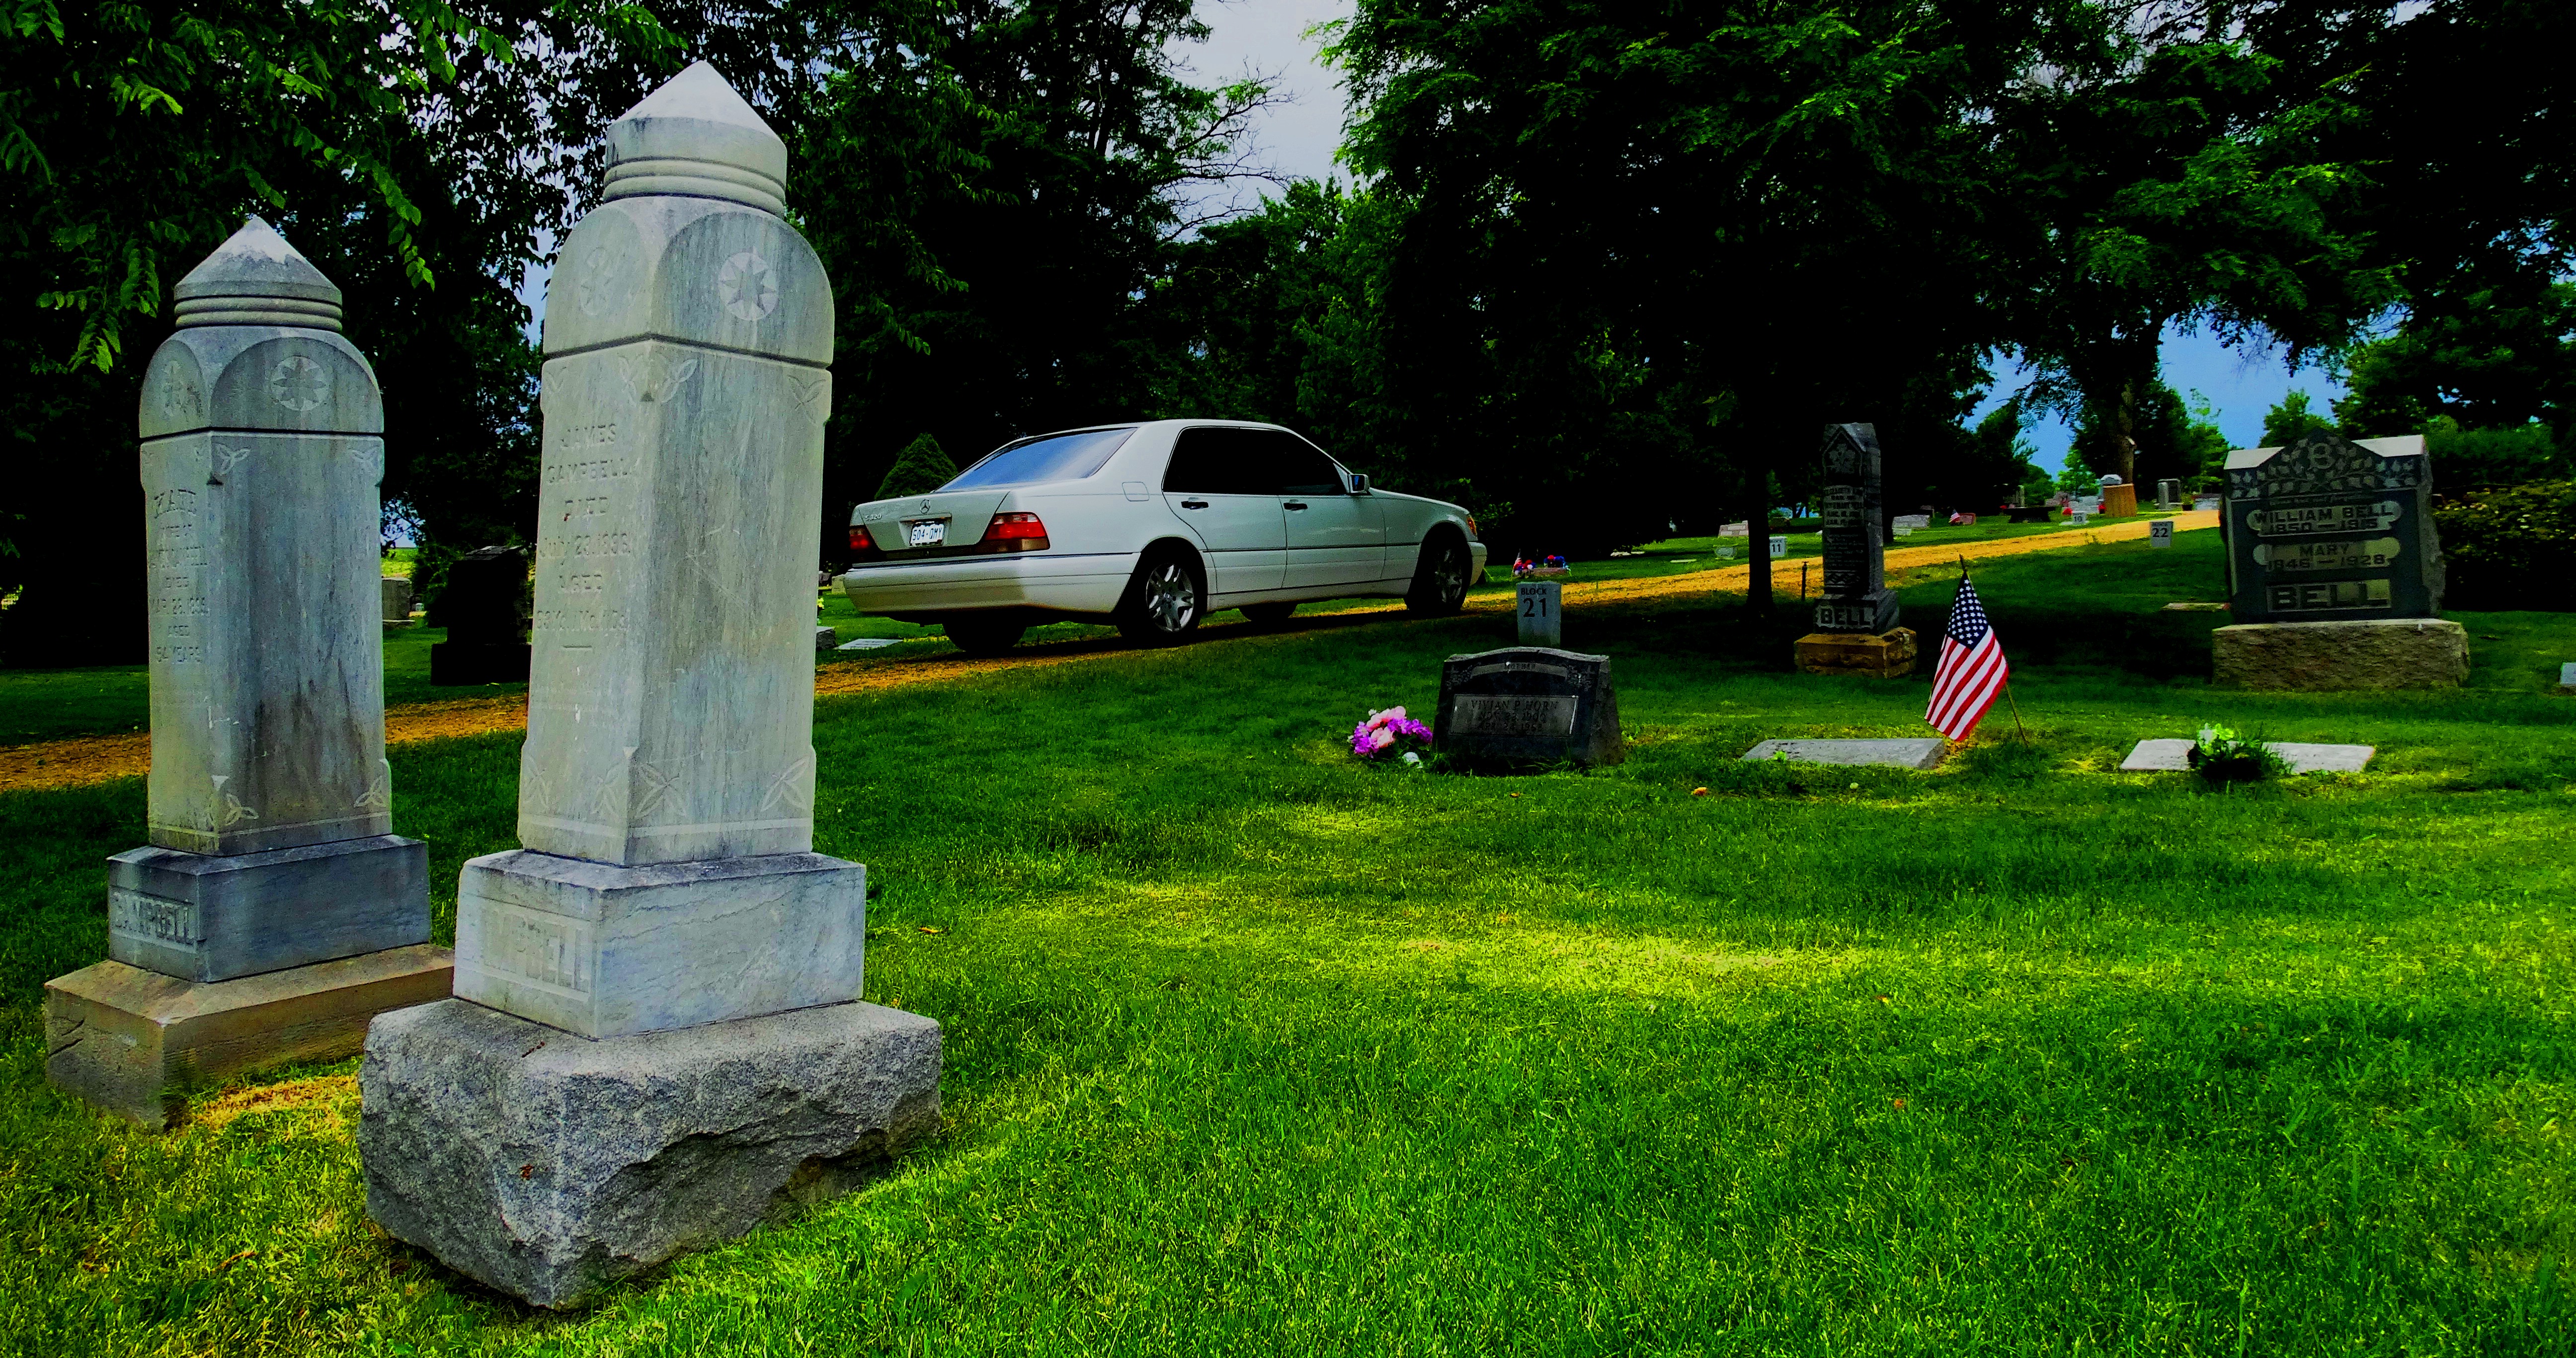
mercedes benz, lawn, grass, yard, tree, grave, grass family, vehicle, plant, landscaping, cemetery, car, headstone, garden, landscape, memorial, park, shrub, rock